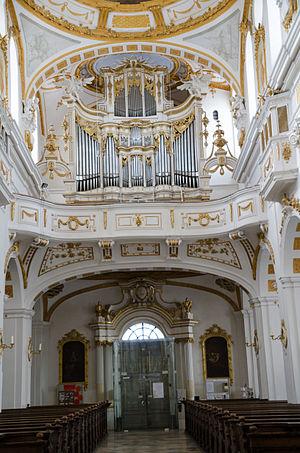
L'église Saint-Pierre-et-Saint-Paul d'Oberelchingen est une église catholique paroissiale, et église de procession, située dans le quartier Oberelchingen de la commune d'Elchingen dans l'arrondissement de Neu-Ulm du district de Souabe en Bavière. Elle a été édifiée au XIIᵉ siècle en tant qu'église abbatiale de l’ancienne abbaye bénédictine de Elchingen. La construction romane initiale a été profondément transformée au XVIIᵉ siècle, puis remaniée au milieu du XVIIIᵉ siècle dans le style du rococo. La nef a été décorée à la fin du XVIIIᵉ siècle dans le style néo-classique débutant.